1958 Nebraska Cornhuskers football team

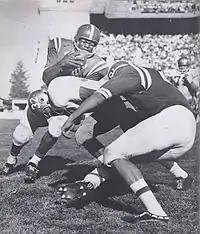
Halfback Clay White

A shocked home field crowd watched in utter amazement as the highly ranked Nittany Lions were picked apart by the Cornhuskers. The media overwhelmingly had predicted a smashing Penn State victory, but the Nebraska team came out on fire and held Penn State off the scoreboard until the 4th quarter. A 91-yard kickoff return by Cornhusker HB Pat Fischer made the difference in the game's final seven-point margin. Nebraska still lagged behind the Nittany Lions 2–4 all time.